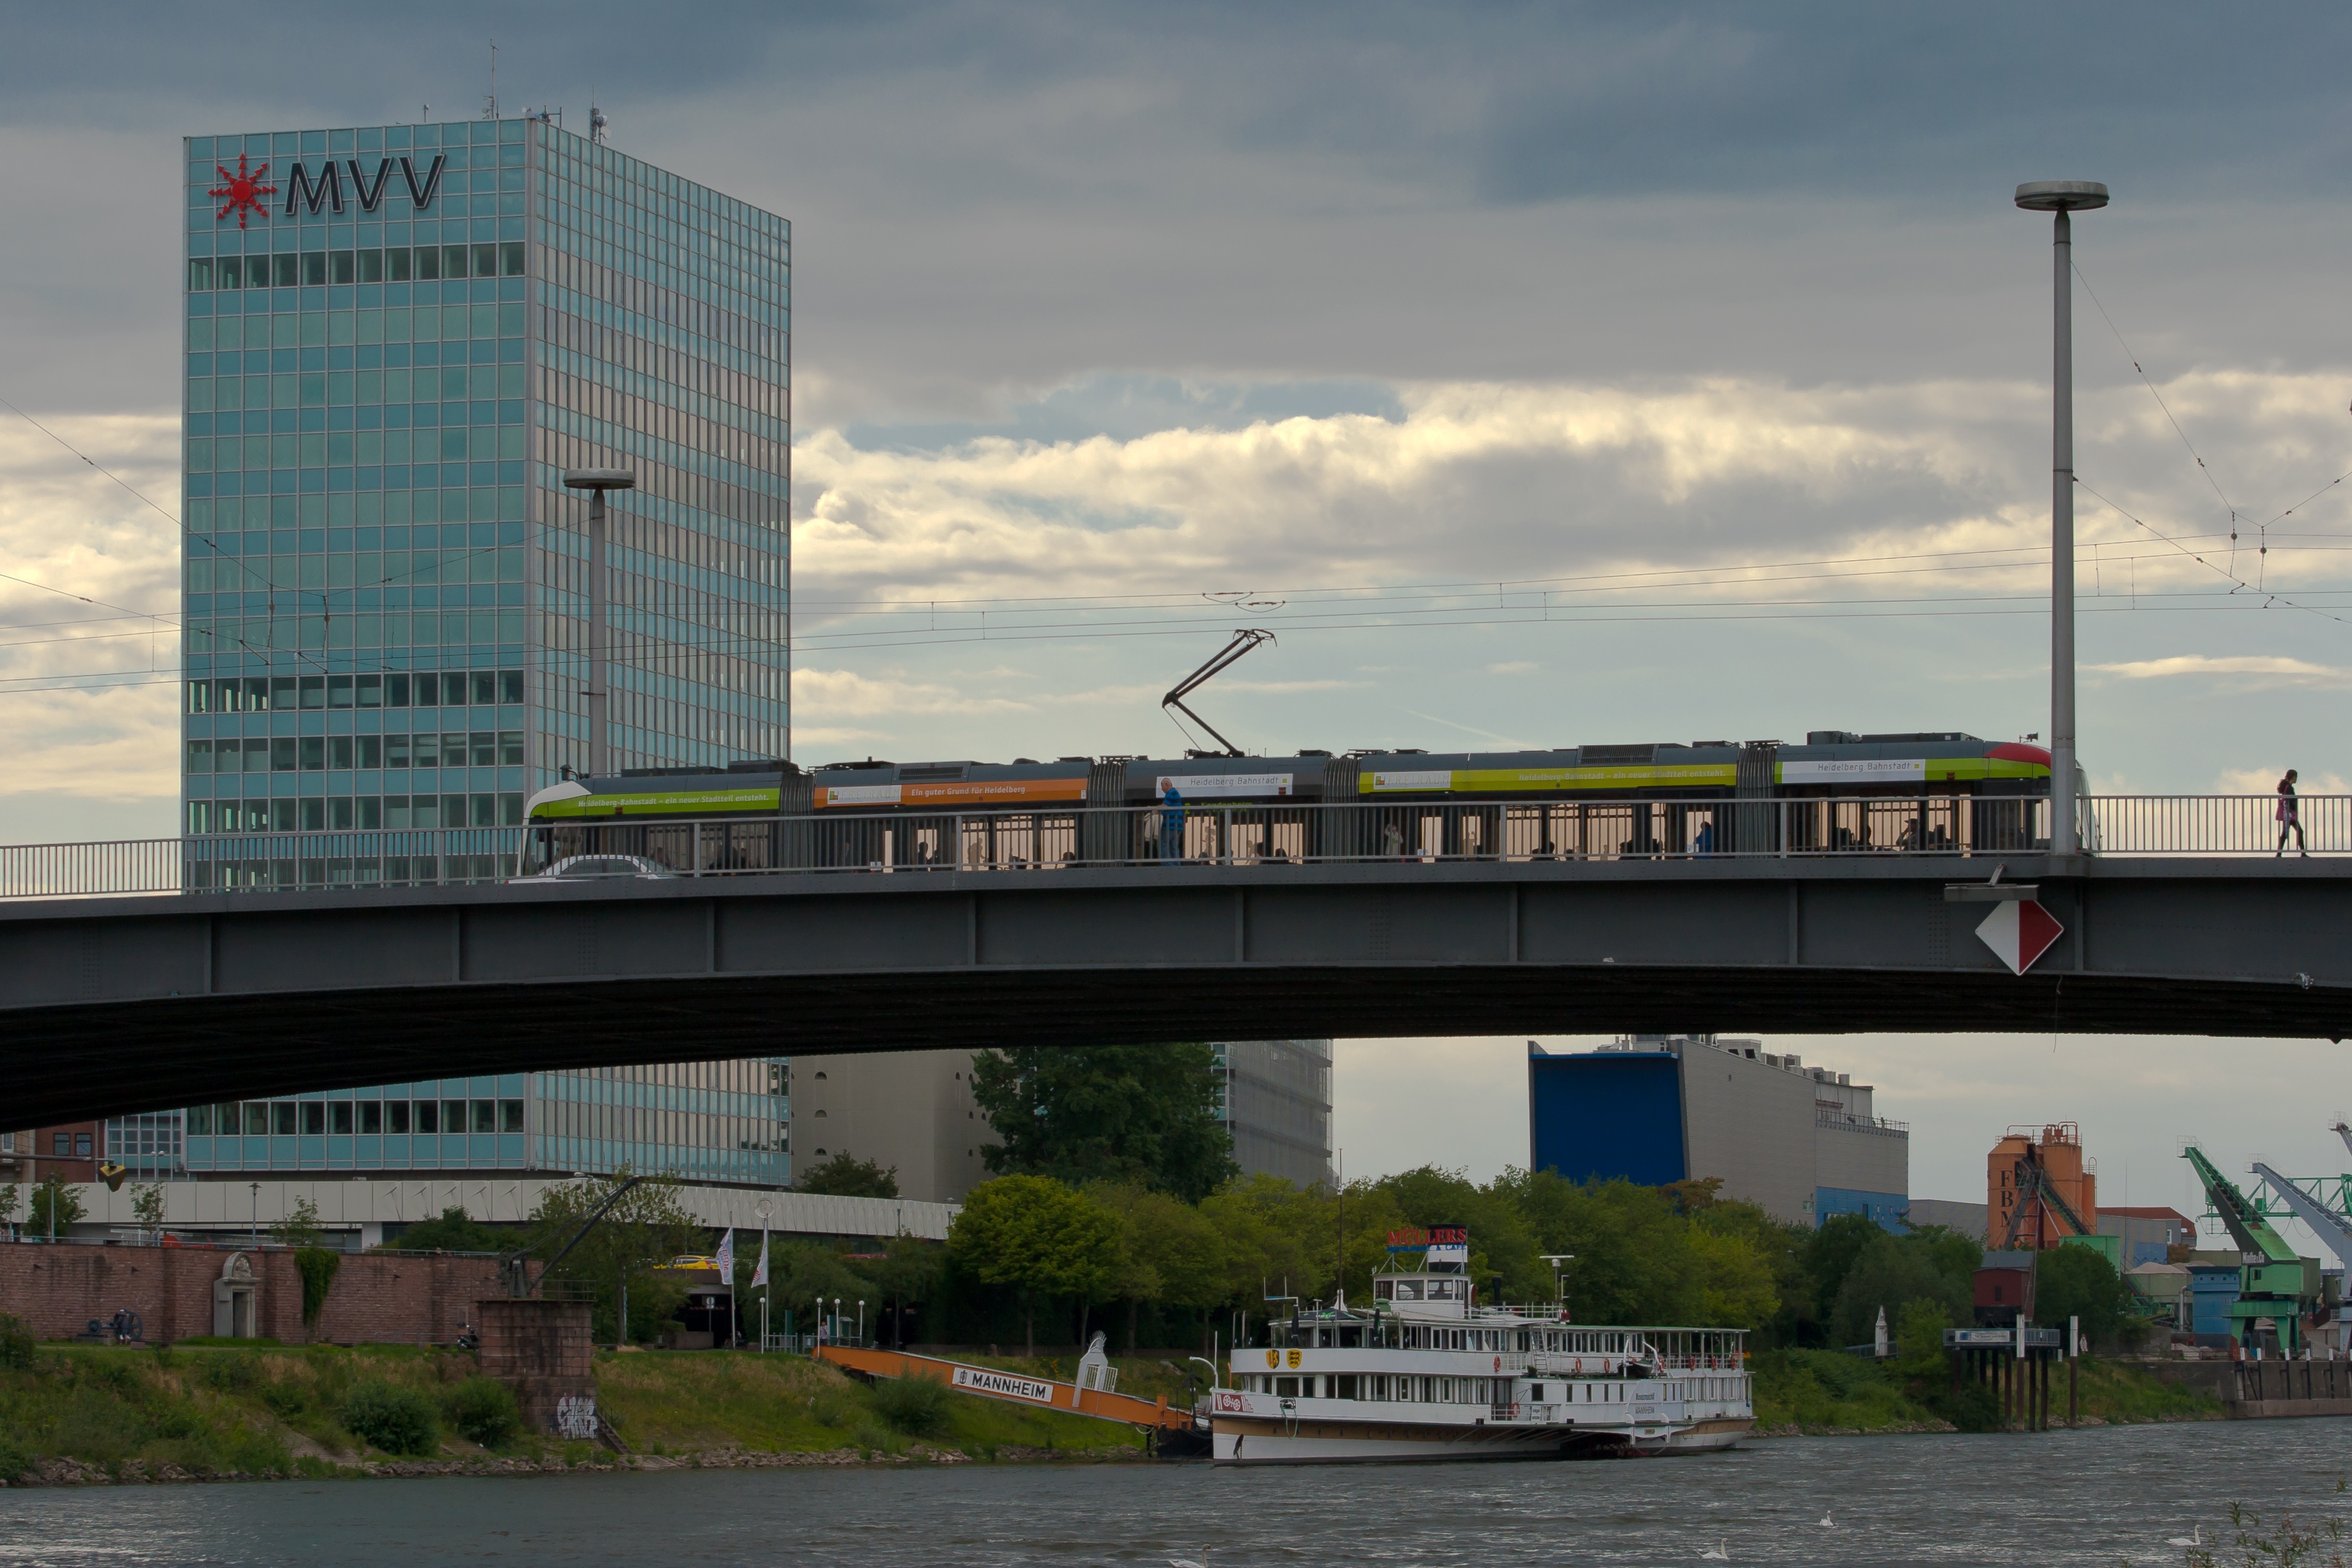
bridge, highway, overpass, ship, transport, vehicle, waterway, public transport, mannheim, neckar, skyway, controlled access highway